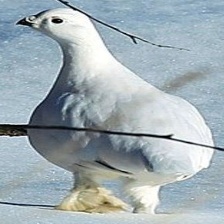
Species: WILLOW PTARMIGAN
Scientific name: LAGOPUS LAGOPUS